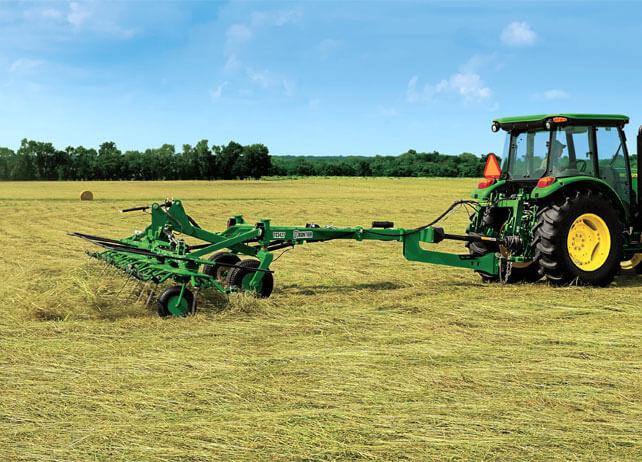
Eneo kubwa la shamba lililo na nyasi nyingi lililozungukwa na miti mbalimbali au msitu wenye miti yenye rangi ya kijani, trekta likiwa linakata nyasi ili kurahisisha kazi kwa kutumia mashine hiyo ya trekta.